Kevin Tebbit

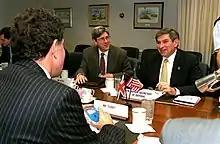
Kevin Tebbit (left) in the Pentagon, December, 2001

He was educated at the Cambridgeshire High School for Boys and was a senior history scholar at St John's College, Cambridge. Tebbit joined the Ministry of Defence in 1969 and in 1972 became assistant private secretary to the Secretary of State for Defence. At the Ministry of Defence Tebbit was concerned with defence plans and policy for Britain's nuclear forces. Tebbit served as the first secretary to the United Kingdom's delegation to NATO, in Brussels between 1979 and 1982. A second posting abroad saw Tebbit join the Foreign Office's East European and Soviet Department, and serve as the head of chancery at the British Embassy in Turkey. From 1987 to 1988 Tebbit was the director of cabinet to the then Secretary General of NATO, Lord Carrington and served as the politico-military counsellor at the British Embassy, Washington from 1988 to 1991.